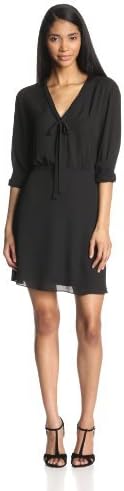
BCBGMAXAZRIA Women's Lani Long-Sleeve Dress with Two-Tier Skirt
Category: AMAZON FASHION
An elegantly constructed dress that transitions seamlessly from work to play.
Features: 100% Polyester | Imported | Pull On closure | Hand Wash Only | Shirtdress with tiered skirt featuring bow at V-neck and subtle gathering at yoke